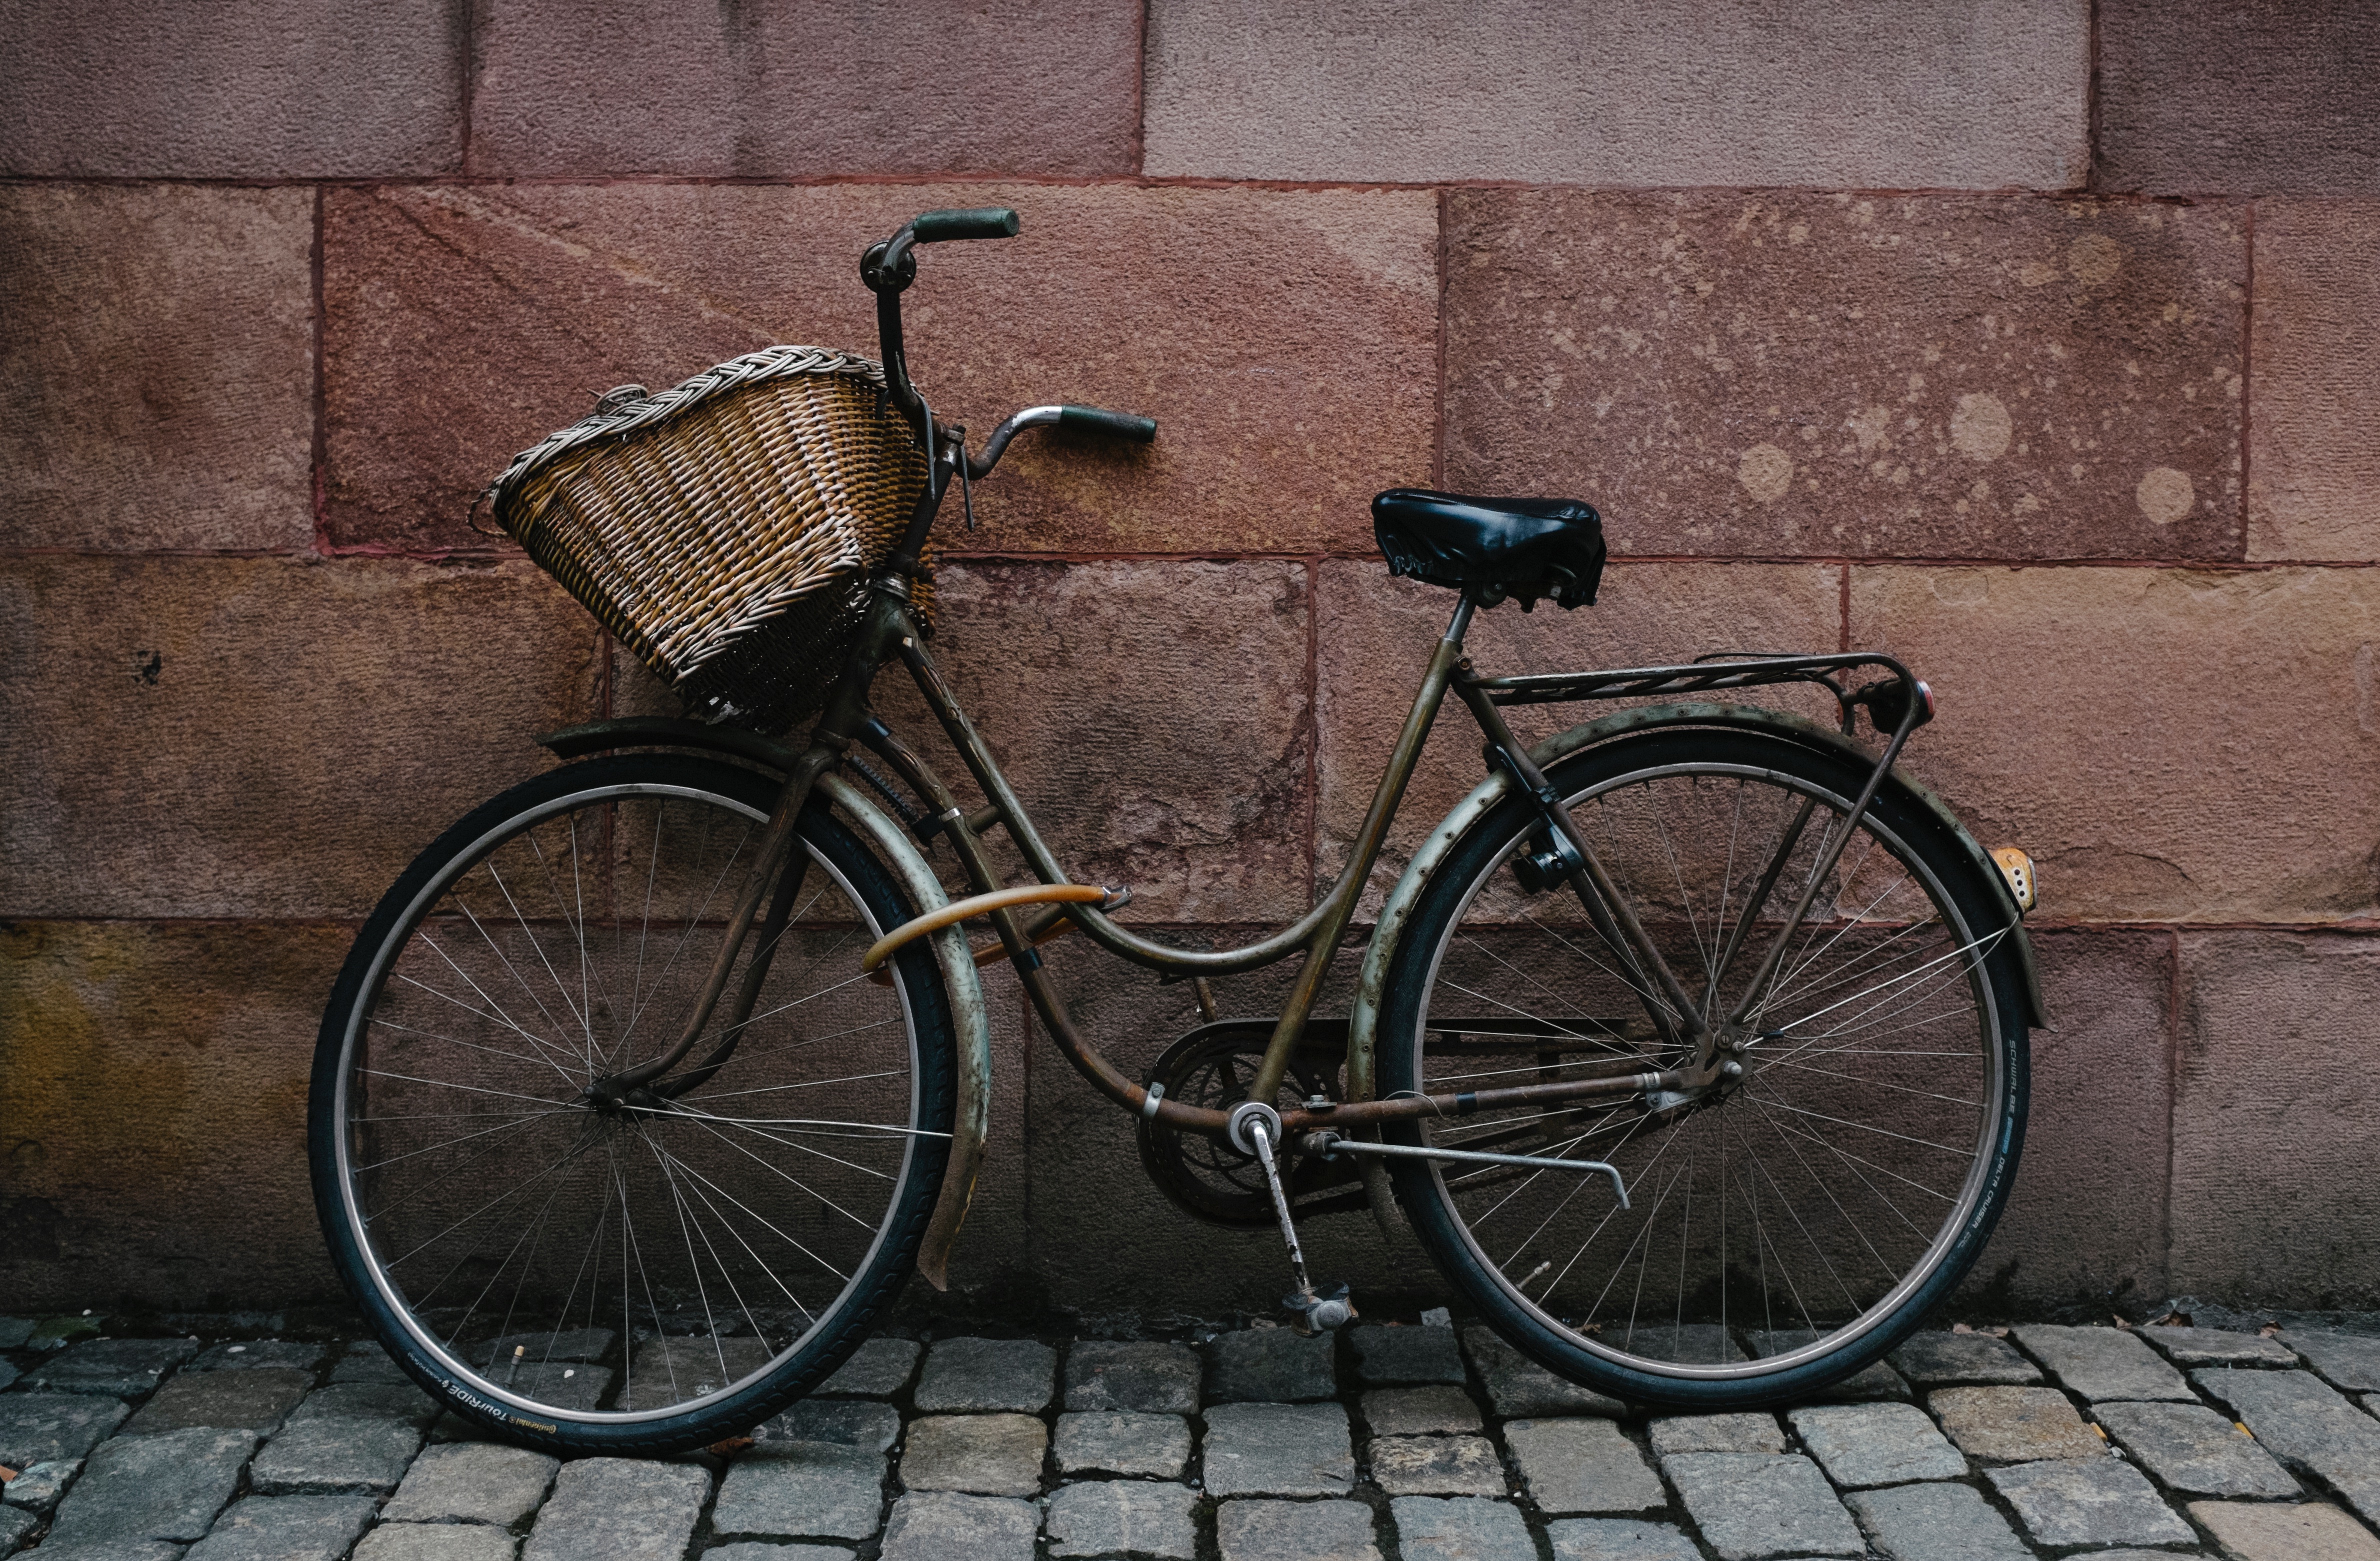
wheel, bicycle, vehicle, sports equipment, land vehicle, road bicycle, racing bicycle, hybrid bicycle